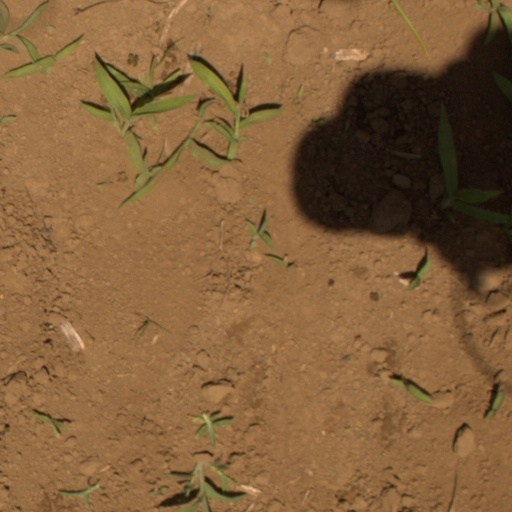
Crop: Jerusalem artichoke